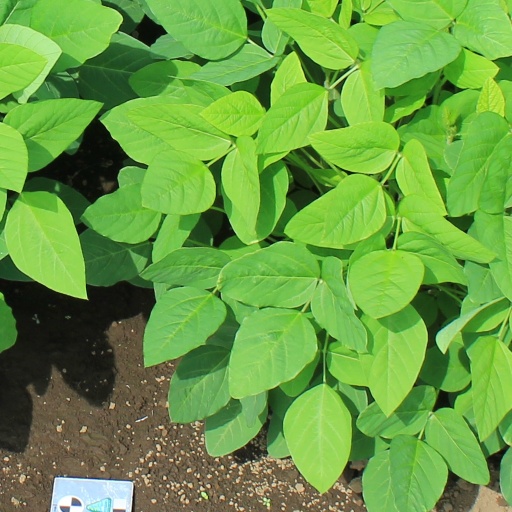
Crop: soybean